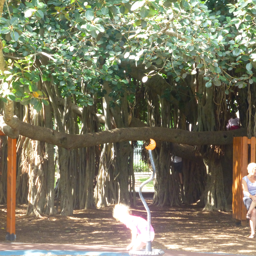
the trees in the playground